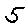
Label: 5